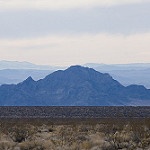
Label: mountain